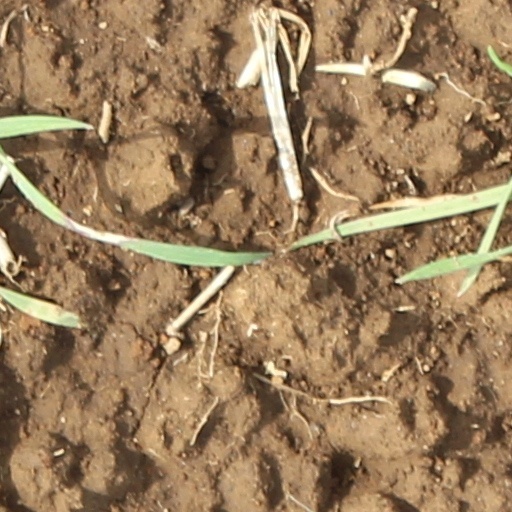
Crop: wheat